Time Trap (film)

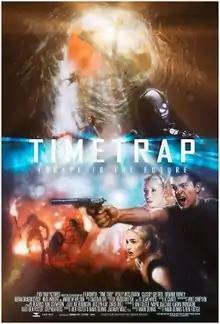

Time Trap is a 2017 science fiction action adventure film, directed by Ben Foster and Mark Dennis. Starring Brianne Howey, Cassidy Gifford, Olivia Draguicevich, Reiley McClendon, and Andrew Wilson, it tells the story of a group of students in a remote area of Texas searching for their missing professor. They then discover a mysterious cave by accident. While exploring the cave, the group experience a series of bizarre and dangerous events related to time and space distortion.